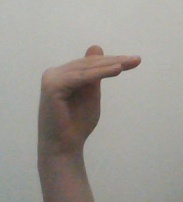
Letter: khaa